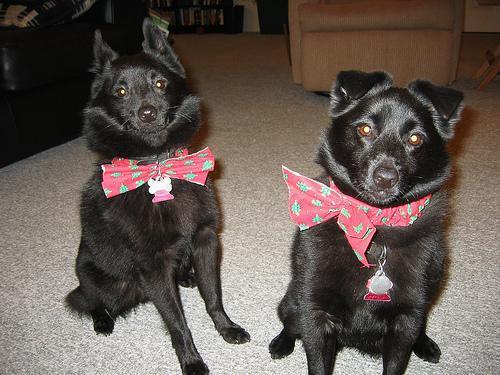
schipperke